Craters of the Moon National Monument and Preserve

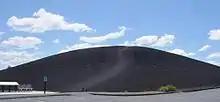
The black soil on Inferno Cone exhibits the properties Limbert wrote about.

Limbert set out on his third and most ambitious foray to the area in May 1920, this time with W.L. Cole and an Airedale terrier to accompany him. Starting from Minidoka, Idaho, they explored what is now the park from south to north, passing Two Point Butte, Echo Crater, Big Craters, North Crater Flow, and out of the lava field through the Yellowstone Park and Lincoln Highway (now known as the Old Arco-Carey Road). Taking the dog along was a mistake, Limbert wrote, "for after three days' travel his feet were worn and bleeding." Many of the names Limbert gave to formations and places during his travels are still in use.